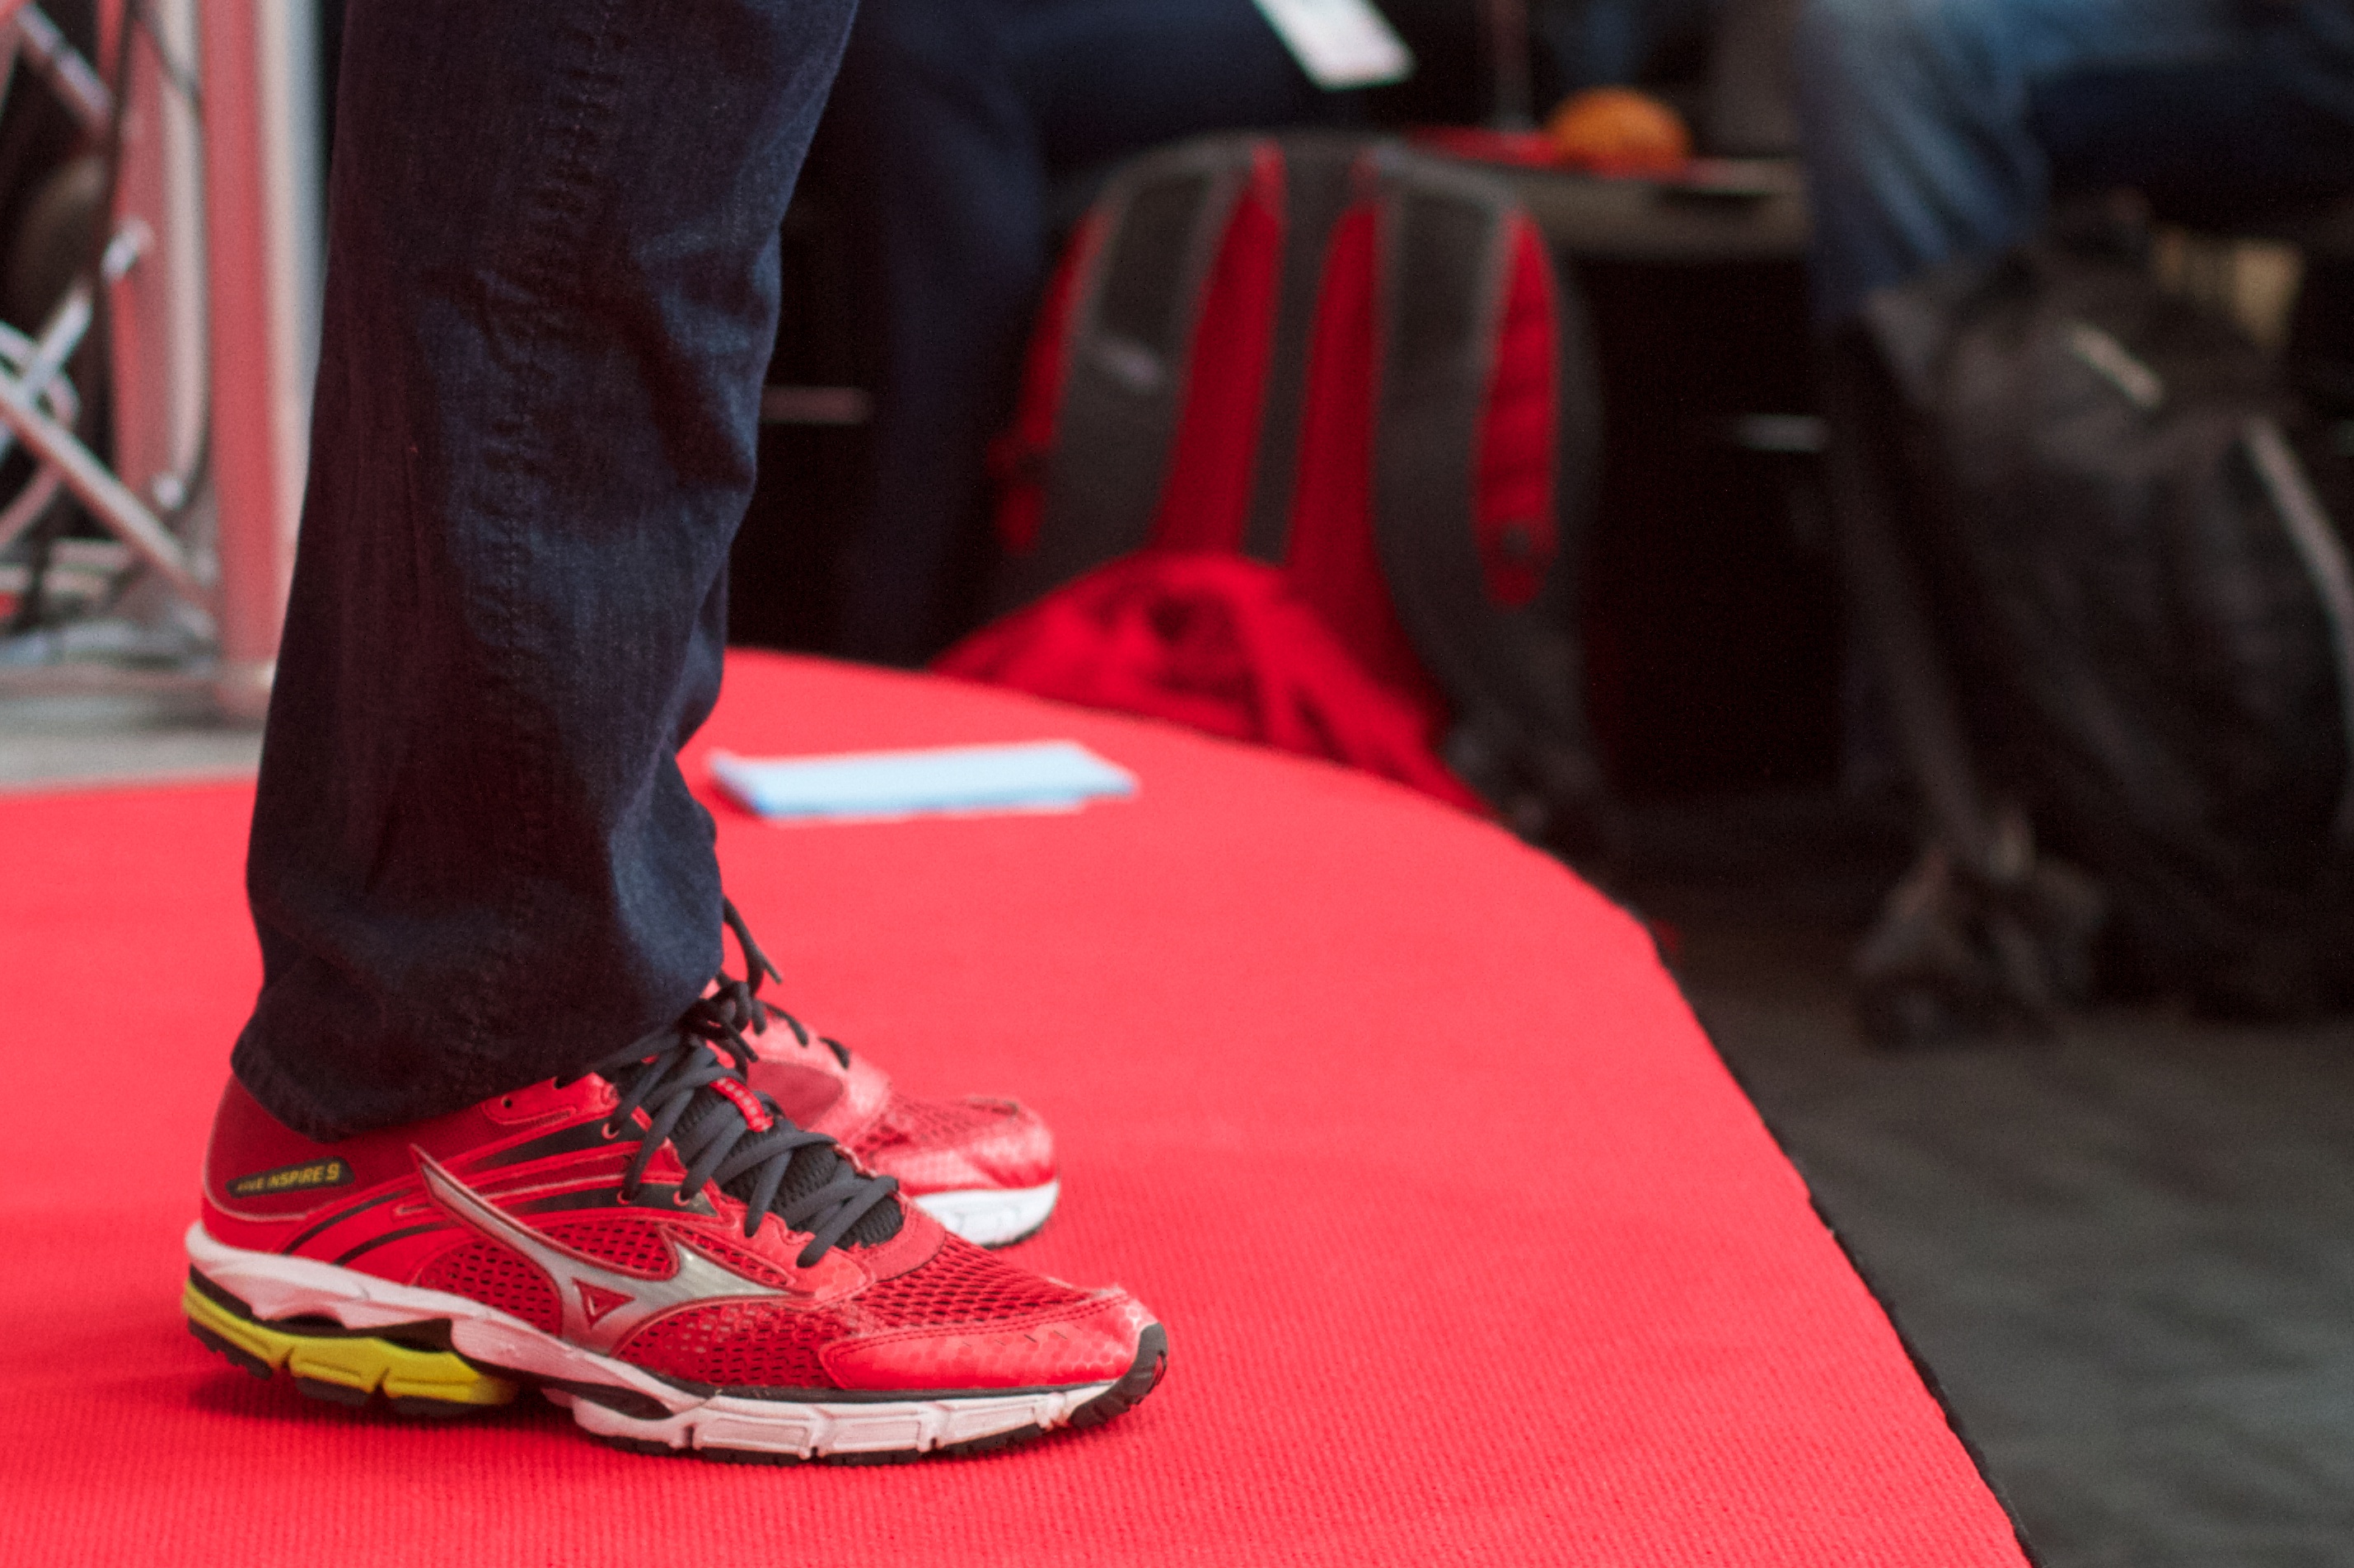
shoe, leg, spring, red, color, fashion, footwear, mozfest, high heeled footwear